Potter's wheel

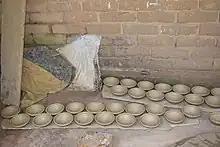
Freshly thrown bowls

The use of the motor-driven wheel has become common in modern times, particularly with craft potters and educational institutions, although human-powered ones are still in use and are preferred by some studio potters.